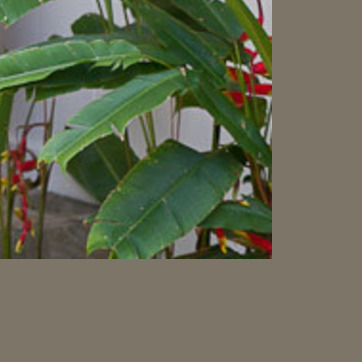
Material: foliage